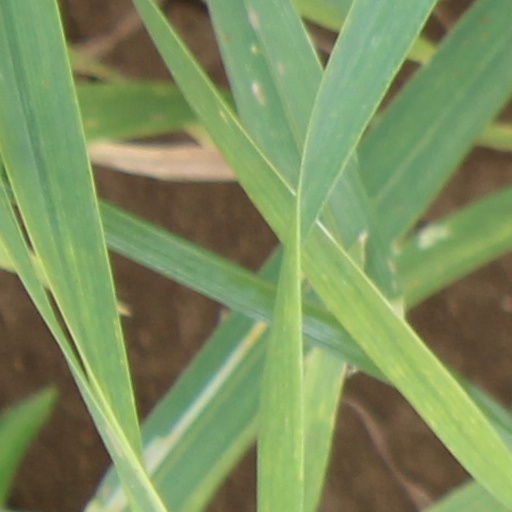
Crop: wheat